Shrine of Our Lady of Europe (Italy)

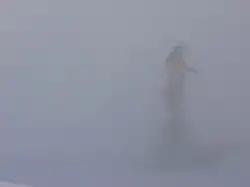
Statue of the "Madonna d'Europa" in fog.

The Shrine of Our Lady of Europe is a Roman Catholic shrine at Campodolcino, Lombardy, Italy. It is devoted to Our Lady of Europe and is currently the headquarters of the European Ecumenical Centre for Peace.